Tom Udall

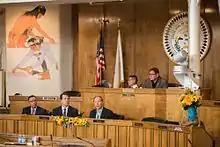
Tom Udall during his visit to the Navajo Nation Council Chamber in Window Rock, Arizona

On March 19, 2013, Udall introduced into the Senate the Sandia Pueblo Settlement Technical Amendment Act (S. 611; 113th Congress), a bill that would transfer some land to the Sandia Pueblo tribe.